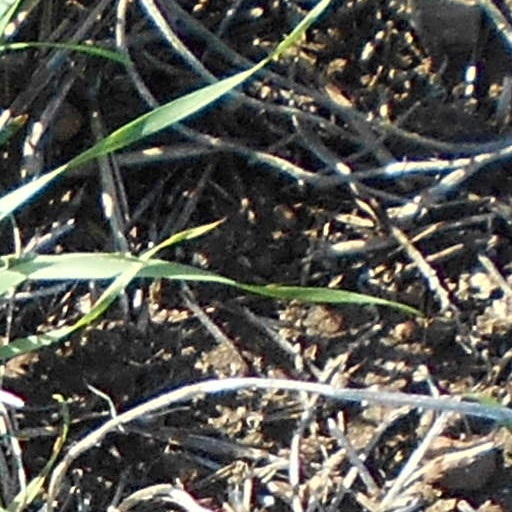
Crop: wheat